Sanborn Seminary

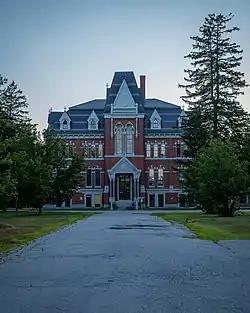

Sanborn Seminary is a historic educational facility in Kingston, New Hampshire. Its main building was built in 1883 by Major Edward S. Sanborn (died 1885) to serve as a secular secondary boarding school. The school ran continuously until 1966 when it was sold to the Town of Kingston. The campus became known as Sanborn Regional High School and served students from the towns of Kingston, Newton, and Fremont. The last class at this campus graduated in June 2006.